Samoyed dog

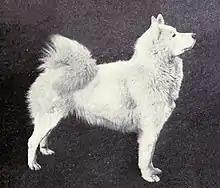
Samoyed, circa 1915

Samoyed dogs are most often white, and can have a brown tint to their double-layer coat which is naturally dirt-repellent. They have been used in expeditions in both Arctic and Antarctic regions, and have a friendly and agreeable disposition.